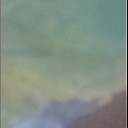
Label: Leaf_rust